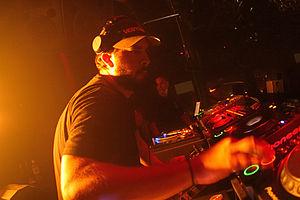
La gamme Pioneer CDJ, dont le nom résulte de l'association des sigles « CD » et « DJ », correspond à l'ensemble des platines CD « à plat » destinées aux DJ créées et commercialisées par la marque japonaise Pioneer DJ. Ces platines étaient initialement conçues pour la lecture de CD audio, puis de CD-ROM contenant des fichiers audio ; depuis 2007 et le modèle CDJ-400, elles peuvent également lire des fichiers audio à partir de divers autres supports, comme les périphériques USB, un ordinateur ou un DVD, mais le design et les contrôles des appareils rappellent essentiellement la manipulation d'un CD audio qui tournerait dans le lecteur.